Battle of Arnhem

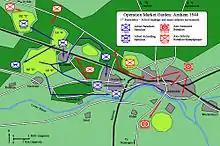
First infantry movements, 17 September.

The Allied liberation of Antwerp on 4 September had caused a rout of German reserve troops in the Netherlands, nicknamed "Mad Tuesday". The Allied pause at the Dutch border gave the Germans time to regroup although it would make subsequent attempts to clarify the exact German forces opposing the Allies extremely difficult. "Generalfeldmarschall" Walter Model – commander of Army Group B – had moved his headquarters to Arnhem and was re-establishing defences in the area and co-ordinating the reorganisation of the scattered units so that by the time the Allies launched Market Garden there would be several units opposing them. To the west of Arnhem was "Kampfgruppe Von Tettau", a force equivalent to seven battalions made up of all manner of German units (including "Heer", "Luftwaffe", "Kriegsmarine", rear echelon and "Waffen-SS" troops) under the command of General Hans von Tettau at Grebbeberg. This included the SS Non-commissioned officer school "SS Unteroffizierschule Arnheim" and the 16th SS Training Battalion under the command of SS "Sturmbannführer" Sepp Krafft, whose unit would play a crucial role in the opening phases of the battle. Within Arnhem itself, the town garrison was under the command of Major-General Friedrich Kussin.